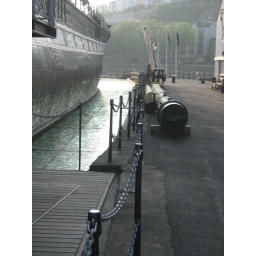
Shimmering water under glass